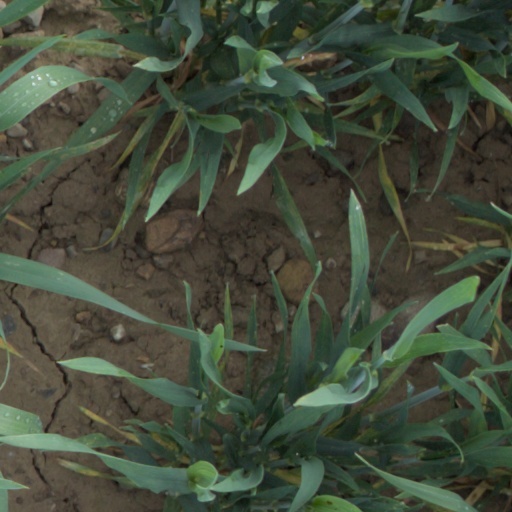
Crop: wheat